Thao Nguyen

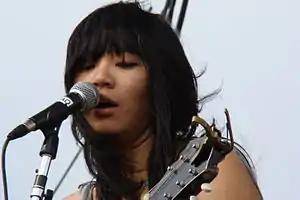
Nguyen playing with Thao & the Get Down Stay Down in 2008

Her first album, "Like the Linen", was released in 2005 and led to a tour as a solo artist supporting Laura Veirs the following year. In 2007 she signed to the Kill Rock Stars label, releasing the Tucker Martine-produced "We Brave Bee Stings and All" album in 2008. In 2008 she duetted with Zach Rogue of Rogue Wave at the 'Revenge of the Book Eaters' benefit show in New York City.